Big Raven Formation

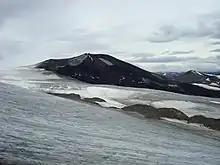
Tennena Cone from the north

The Snowshoe Lava Field contains five transitional cones, one of which is named. Two unnamed transitional cones are on the southwestern edge of Mount Edziza's summit ice cap inside the alpine trim lines, both of which have been reduced to low, drumlin-like ridges as a result of glacial ice overridding them. The three other transitional cones are unglaciated, having formed at lower elevations just below the terminal alpine moraine. Their inner structures have been exposed by sufficient erosion, but they still retain their central craters and original conical form. One of these cones, Coffee Crater, was the source of a lava flow that extended to the southwest; the northern edge of the terminal lobe of this lava flow forms a prominent, escarpment.